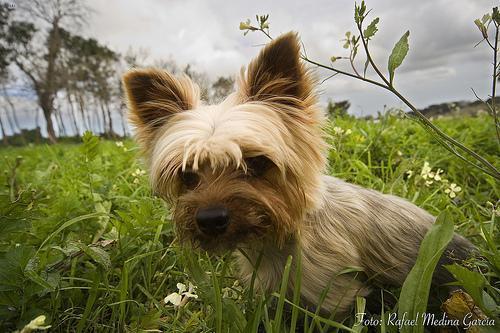
yorkshire terrier